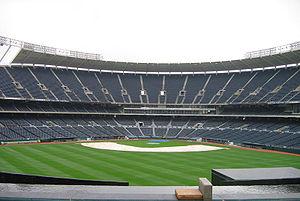
Les Royals de Kansas City est une franchise de baseball basée à Kansas City évoluant dans la Ligue majeure de baseball. Le nom de Royals fait référence à l'American Royal Livestock Show, réunion d'équitation se tenant à Kansas City depuis 1899. L'ancienne équipe de la Ligue des Noirs, les Monarchs de Kansas City, pourrait aussi avoir inspiré le nom de l'équipe. L'équipe évolue au Kauffman Stadium, stade inauguré en 1973 et rebaptisé en l'honneur du président du club Ewing Kauffman, décédé en 1993.
Le Kauffman Stadium est un stade de baseball situé près du Arrowhead Stadium dans le Truman Sports Complex à Kansas City, au Missouri.